Triumph of Love (musical)

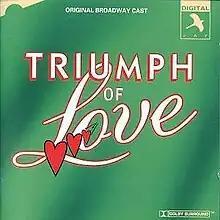
Logo

Triumph of Love is a musical with a book by James Magruder, lyrics by Susan Birkenhead, and music by Jeffrey Stock. It is based on a play of the same name by the 18th-century French playwright Pierre de Marivaux.